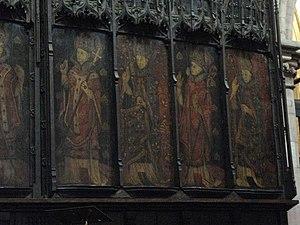
L'évêque de Hexham est un évêque anglo-saxon qui siège à Hexham.